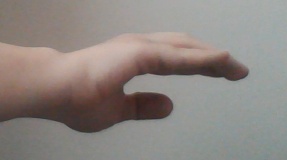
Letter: jeem